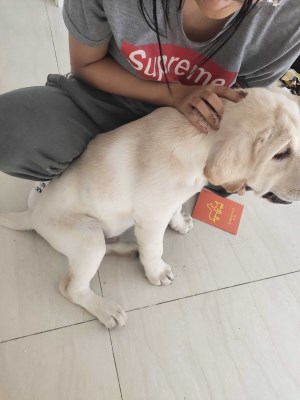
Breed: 3580-n000122-Labrador_retriever